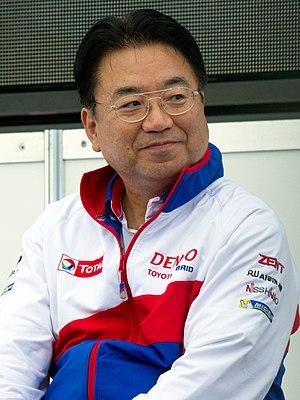
Yoshiaki Kinoshita, né le 10 mars 1956 à Fukuoka, est un dirigeant du sport automobile. Il est à la tête de Toyota Motorsport GmbH de 2010 à 2015.